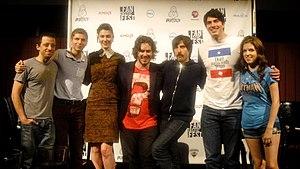
Scott Pilgrim ou Scott Pilgrim contre le monde au Québec est une comédie canado-américano-britannico-japonaise coécrite et réalisée par Edgar Wright, sortie en 2010. Il s'agit de l'adaptation de la série de comics Scott Pilgrim de Bryan Lee O'Malley, éditée chez Oni Press.